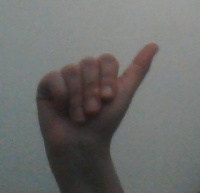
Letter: dhad